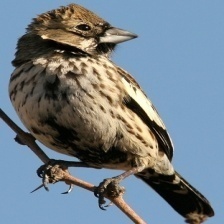
Species: LARK BUNTING
Scientific name: CALAMOSPIZA MELANOCORYS
ImageNet parent category: indigo_bunting